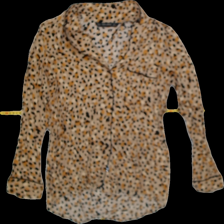
View: front
Type: Blouse
Category: Ladies
Brand: Not Applicable
Colors: Multicolor
Material: 100%viscose
Pattern: Animal print
Size: XS
Trend: No trend
Stains: No
Price range: <50
Recommended usage: Reuse